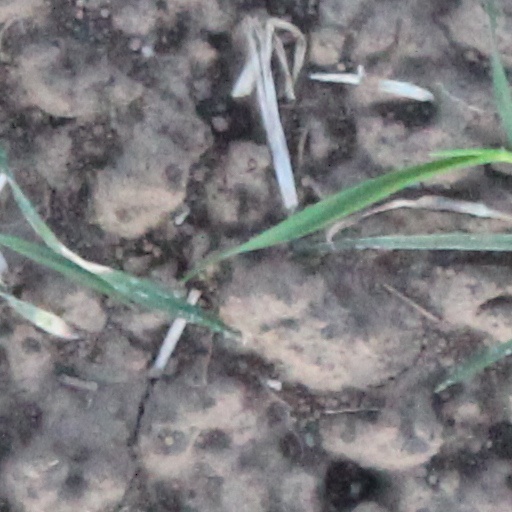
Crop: wheat